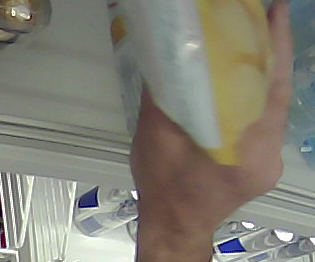
Product: lays_classic